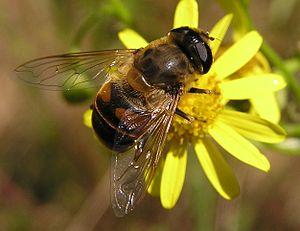
Eristalis est un large genre de syrphes. On les appelle communément les Éristales. Certaines espèces comprises dans ce genre, ressemblent de façon superficielle à des abeilles. C'est le cas de la plus commune d'entre elles, Eristalis tenax, dont le nom commun en anglais est dronefly, « drone » désignant dans cette langue le mâle de l'Abeille à miel, le faux-bourdon.
L'éristale gluant ou éristale tenace est une espèce d'insectes diptères brachycères de la famille des Syrphidae et de la sous-famille des Eristalinae.